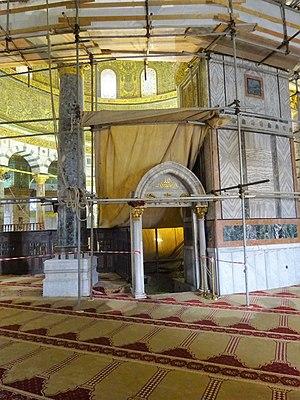
Le Puits des âmes ou la grotte des esprits est une grotte en partie artificielle située dans le Rocher de la Fondation, lui-même dans le Dôme du Rocher à Jerusalem.